NASL Soccer

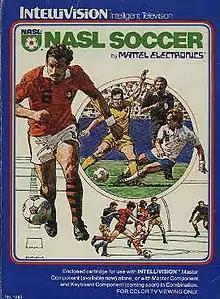
Intellivision box art by Jerrol Richardson

NASL Soccer is a 1980 Intellivision two-player game based on the North American Soccer League (1968–1984). Mattel released an Atari 2600 version of the game under its M Network label as International Soccer in 1982.